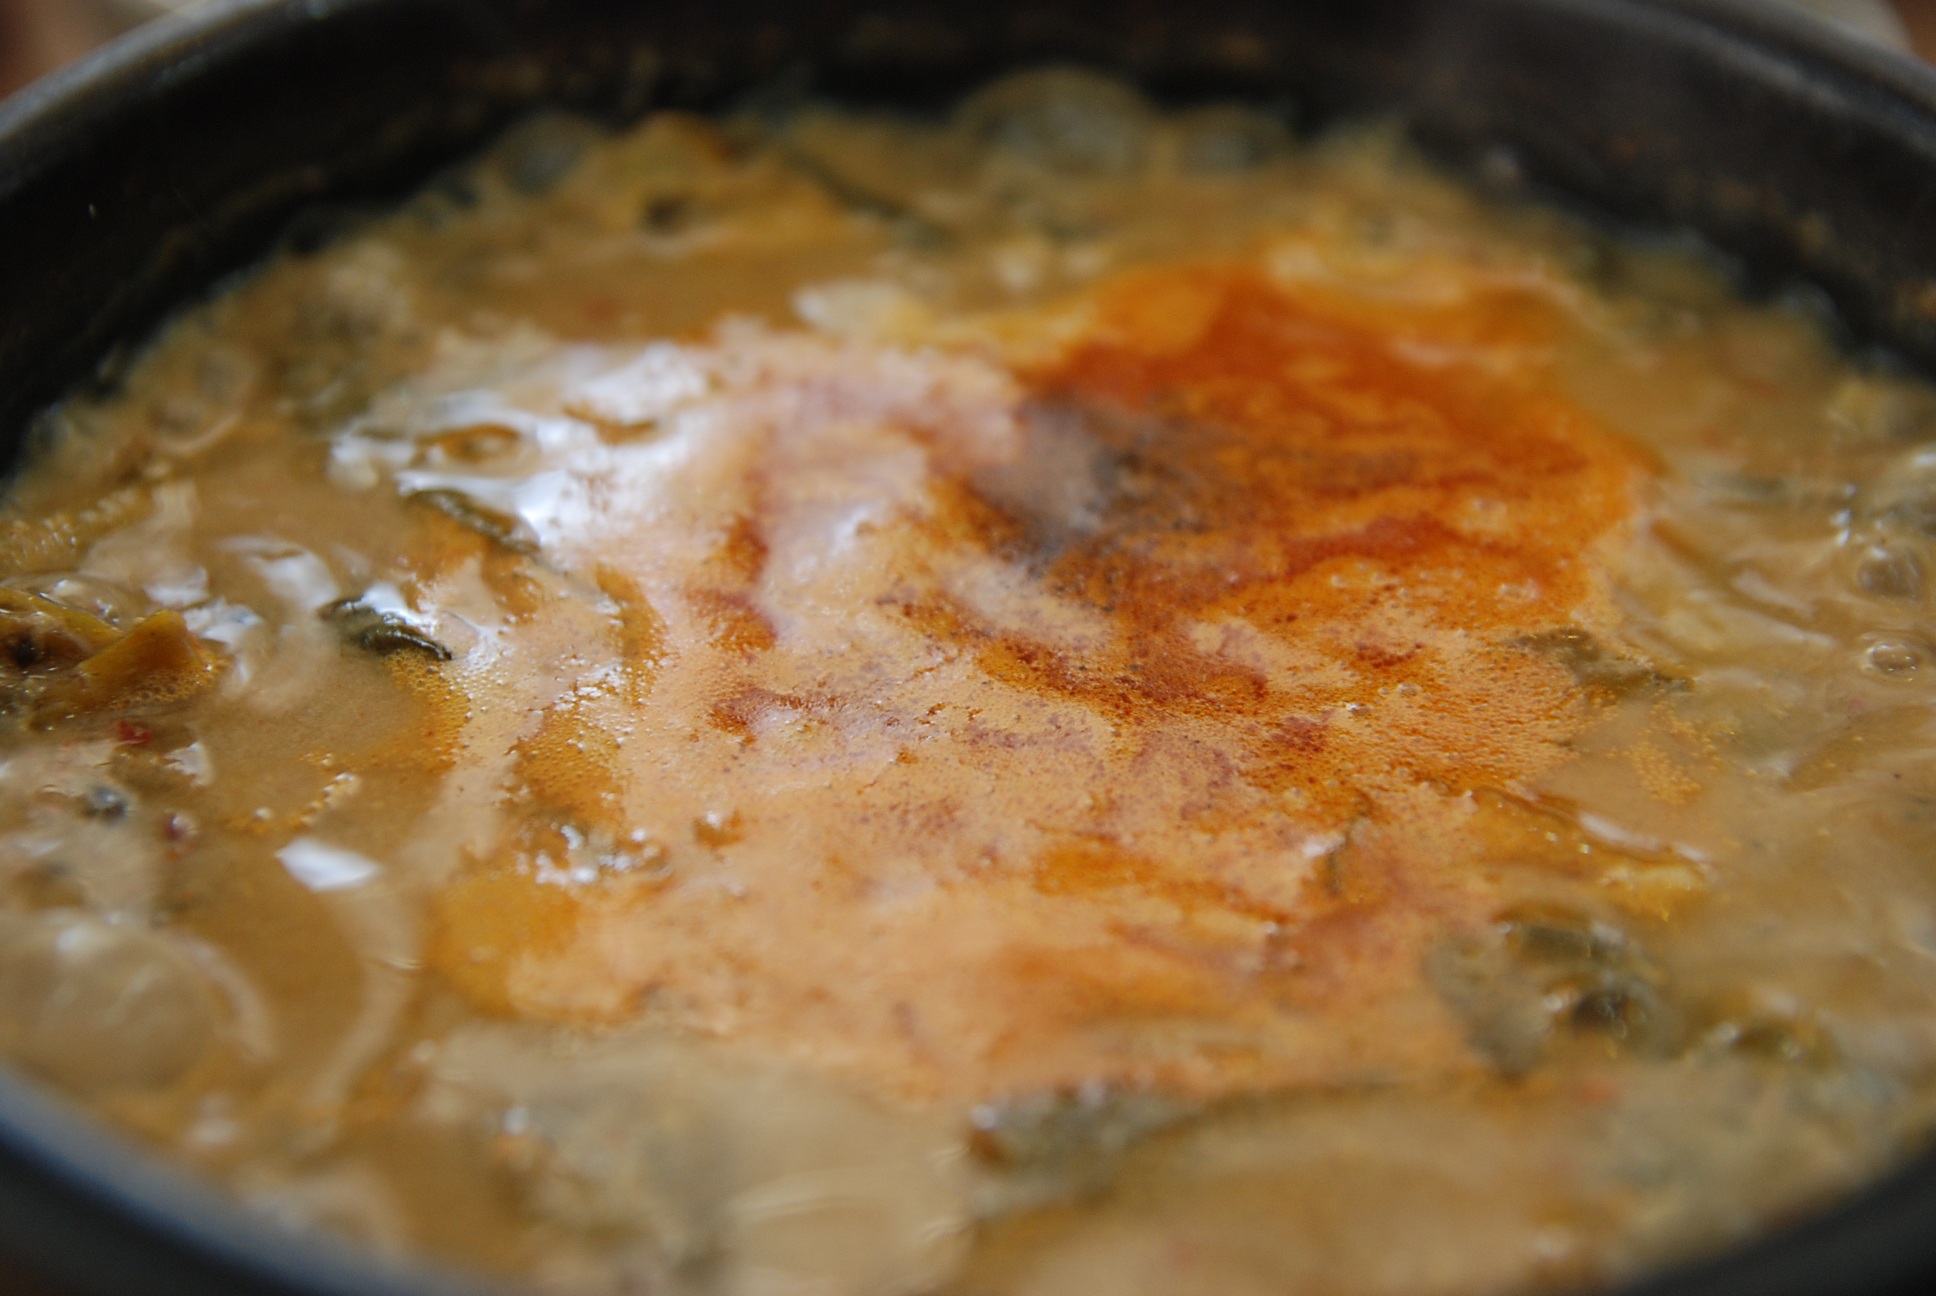
dish, meal, food, produce, breakfast, cuisine, asian food, bob, seoul, curry, republic of korea, pot pie, monjayaki, katsudon, oyakodon, chueotang